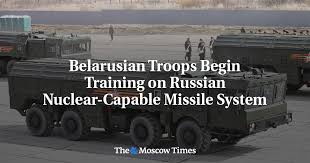
Label: Air Defense